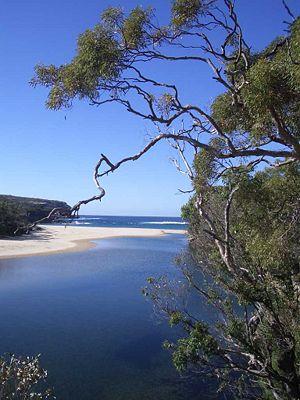
Hiver à la plage de Wattamolla, Parc National Royal, Sydney. Source: own work Author: Klaus-Dieter Liss (Kdliss) Date: 28. Juni 2004
Le parc national Royal en Australie se situe immédiatement au sud de la métropole Sydney en Nouvelle-Galles du Sud.
Un parc national est une portion de territoire dans laquelle la faune, la flore et le milieu naturel en général sont protégés des activités humaines. Son intérêt peut être aussi touristique, car les parcs nationaux attirent chaque année de nombreux visiteurs. La notion de parc national renvoie à des définitions réglementaires différentes selon les États, mais qui ont toutes pour principe commun de protéger la nature sauvage pour la postérité et comme un symbole de fierté nationale.